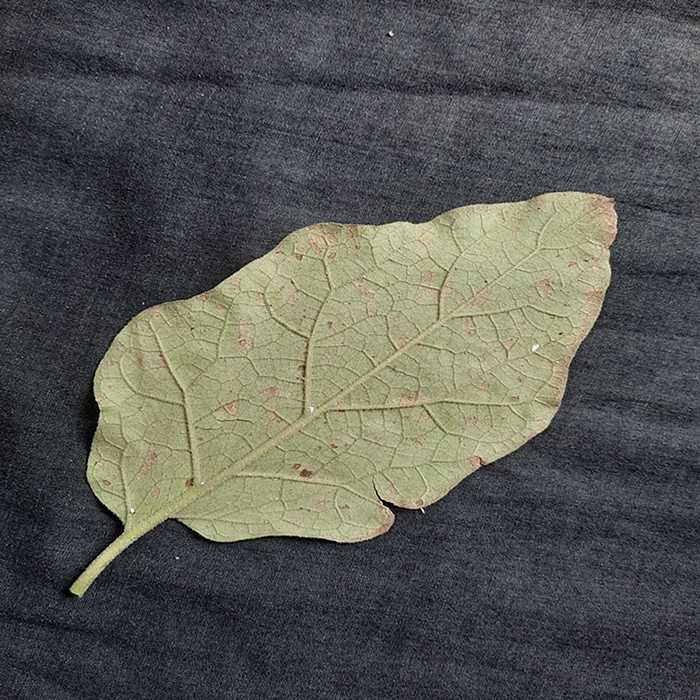
Plant: Eggplant
Label: Eggplant Cercopora leaf spot